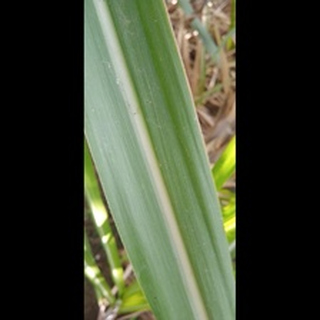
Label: healthy_sugarcane